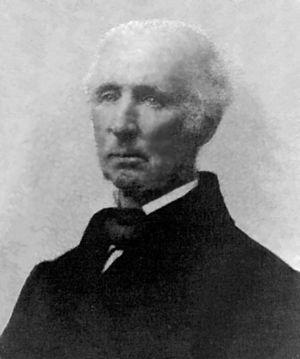
Richard Hawes était un homme politique américain qui fut représentant à la Chambre des représentants des États-Unis de 1837 à 1841 et le second gouverneur confédéré du Kentucky entre 1862 et 1865. Il fut membre du parti Parti whig puis du Parti démocrate.